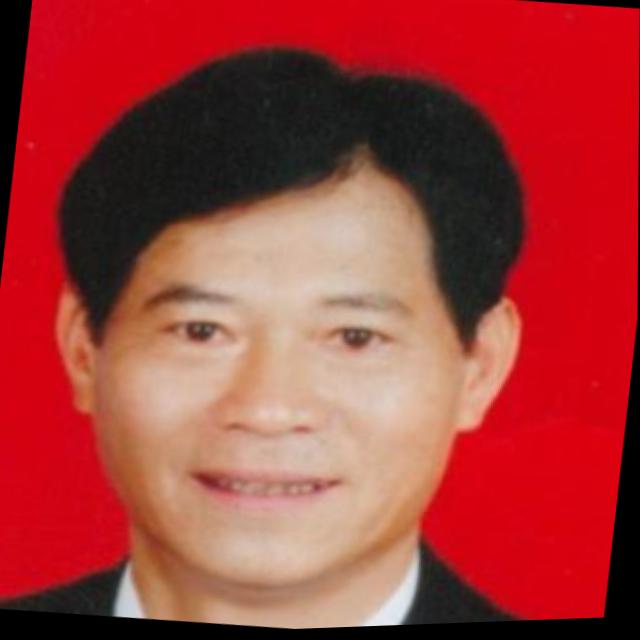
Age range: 45-64